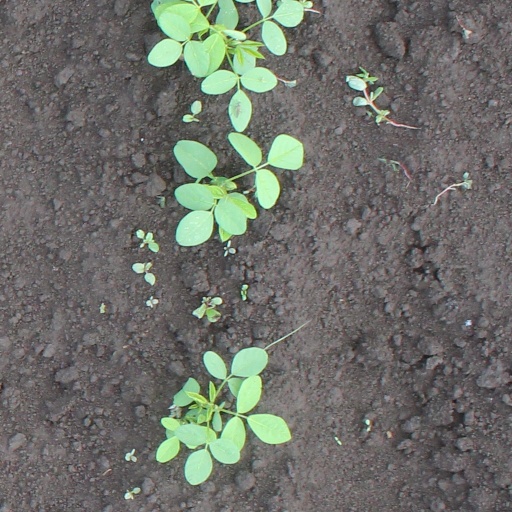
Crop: soybean